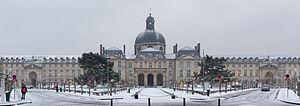
La Pitié-Salpêtrière sous la neige, Paris XIIIe arrondissement.